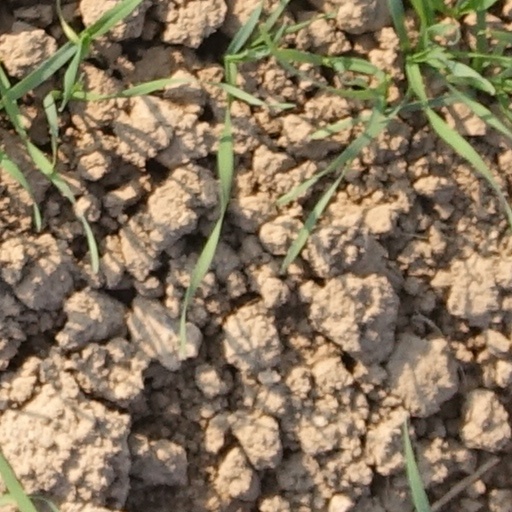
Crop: wheat